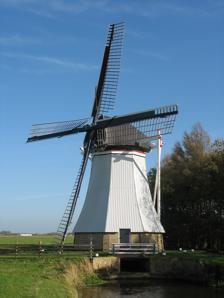
Building: De Olifant, Burdaard
Country: Netherlands
Year built: 1867
Smock mill in the Netherlands De Olifant, Burdaard De Olifant, October 2008 Origin Mill name De Olifant Mill location Wiereweg 20, 9112 GS Burdaard Coordinates 53°16′49″N 5°52′38″E / 53.28028°N 5.87722°E / 53.28028; 5.87722 Operator(s) Stichting De Fryske Mole Year built 1867 Information Purpose Drainage mill Type Smock mill Storeys Two-storey smock Base storeys Single-storey base Smock sides Eight sides No. of sails Four sails Type of sails Common sails Windshaft Cast iron Winding Tailpole and winch Type of pump Archimedes' screw De Olifant ( Dutch pronunciation: [də ˈʔoːlifɑnt] ; English: The Elephant ) is a smock mill in Burdaard , Friesland , Netherlands which has been restored to working order. The mill is listed as a Rijksmonument , number 35673. History De Olifant was originally built at Oostwold , Groningen in 1856 where it drained the Oosterwolderpolder. In 1867 it was moved to Burdaard where it drained the Olifantpolder. The cost of purchase and re-erection was ƒ2,000 . The mill worked until 1970 when it was taken out of use. The mill was sold to Stichting De Fryske Mole on 20 June 1977. Restoration was carried out in 1978-79 and again in 1991. Description For an explanation of the various items of machinery, see Mill machinery . De Olifant is a smock mill winded by a winch. There is no stage, the sails reaching almost to the ground. The mill has a single-storey brick base and a two-storey smock. The smock has vertical weatherboarding and the cap is thatched . The four Common sails have a span of 23.90 metres (78 ft 5 in) and are carried in a cast-iron windshaft which was made by Prins van Oranje of The Hague in 1877. The windshaft also carries the brake wheel , which has 65 cogs. This drives the wallower (37 cogs) at the top of the upright shaft . At the bottom of the upright shaft , the great spur wheel (71 cogs) drives three wooden shafts, each of which drives a wooden Archimedes' screw via another set of gears. Two of the Archimedes' screws drain the "Olifant polder", while the third pumps water into the polder . The drive to the larger of the two Archimedes' screws that drain the polder is from a 38-cog gear wheel meshing with the great spur wheel . This drives a 35-cog gear wheel which drives the Archimedes' screw via a 46-cog gear wheel on the axle of the Archimedes' screw. This Archimedes' screw has an axle diameter of 440 millimetres (17 in) and is 1.61 metres (5 ft 3 in) diameter overall. It is inclined at an angle of 17½°. Each revolution of the screw lifts 1,528 litres (336 imp gal) of water. The drive to the smaller of the two Archimedes' screws that drain the polder is from a 36 cog gear wheel meshing with the great spur wheel . This drives a 33-cog gear wheel which drives the Archimedes' screw via a 41-cog gear wheel on the axle of the Archimedes' screw. This Archimedes' screw has an axle diameter of 400 millimetres (16 in) and is 1.31 metres (4 ft 4 in) diameter overall. It is inclined at an angle of 121°. Each revolution of the screw lifts 649 litres (143 imp gal) of water. The drive to the Archimedes' screw that pumps water into the polder is from a 38-cog gear wheel meshing with the great spur wheel . This drives a 25 stave gear wheel which drives  a wallower (30 cogs). The wallower drives a gear wheel with 31 cogs. This drives a cast-iron gear wheel with 48 teeth. This drives the Archimedes' screw via a cast-iron gear wheel with 60 cogs on the axle of the Archimedes' screw. This Archimedes' screw has an axle diameter of 400 millimetres (16 in) and is 1.37 metres (4 ft 6 in) diameter overall. It is inclined at an angle of 16°. Each revolution of the screw lifts 777 litres (171 imp gal) of water. Public access De Olifant is open to the public by appointment. References